Bathilukku Bathil

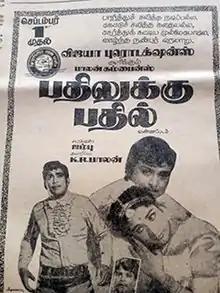
Theatrical release poster

Bathilukku Bathil is a 1972 Indian Tamil-language Western film directed by Jambu. The film stars A. V. M. Rajan, R. Muthuraman, C. R. Vijayakumari and Vennira Aadai Nirmala. It was released on 1 September 1972.